Cluny Abbey

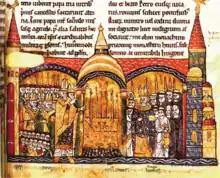
The Consecration of Cluny III by Pope Urban II, 12th century (Bibliothèque Nationale de France).

In the fragmented and localized Europe of the 10th and 11th centuries, the Cluniac network extended its reforming influence far. Free of lay and episcopal interference, and responsible only to the papacy (which was in a state of weakness and disorder, with rival popes supported by competing nobles), Cluny was seen to have revitalized the Norman church, reorganized the royal French monastery at Fleury and inspired St Dunstan in England. There were no official English Cluniac priories until that of Lewes in Sussex, founded by the Anglo-Norman earl William de Warenne . The best-preserved Cluniac houses in England are Castle Acre Priory, Norfolk, and Wenlock Priory, Shropshire. It is thought that there were only three Cluniac nunneries in England, one of them being Delapré Abbey at Northampton.